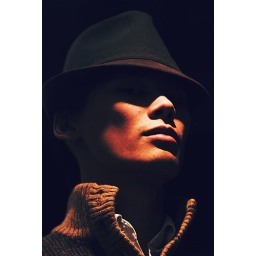
I like to dress like the villain in an old-time movies, all black hats and fancy dress.